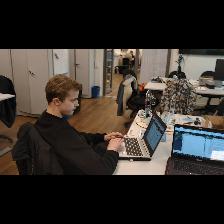
Label: Human